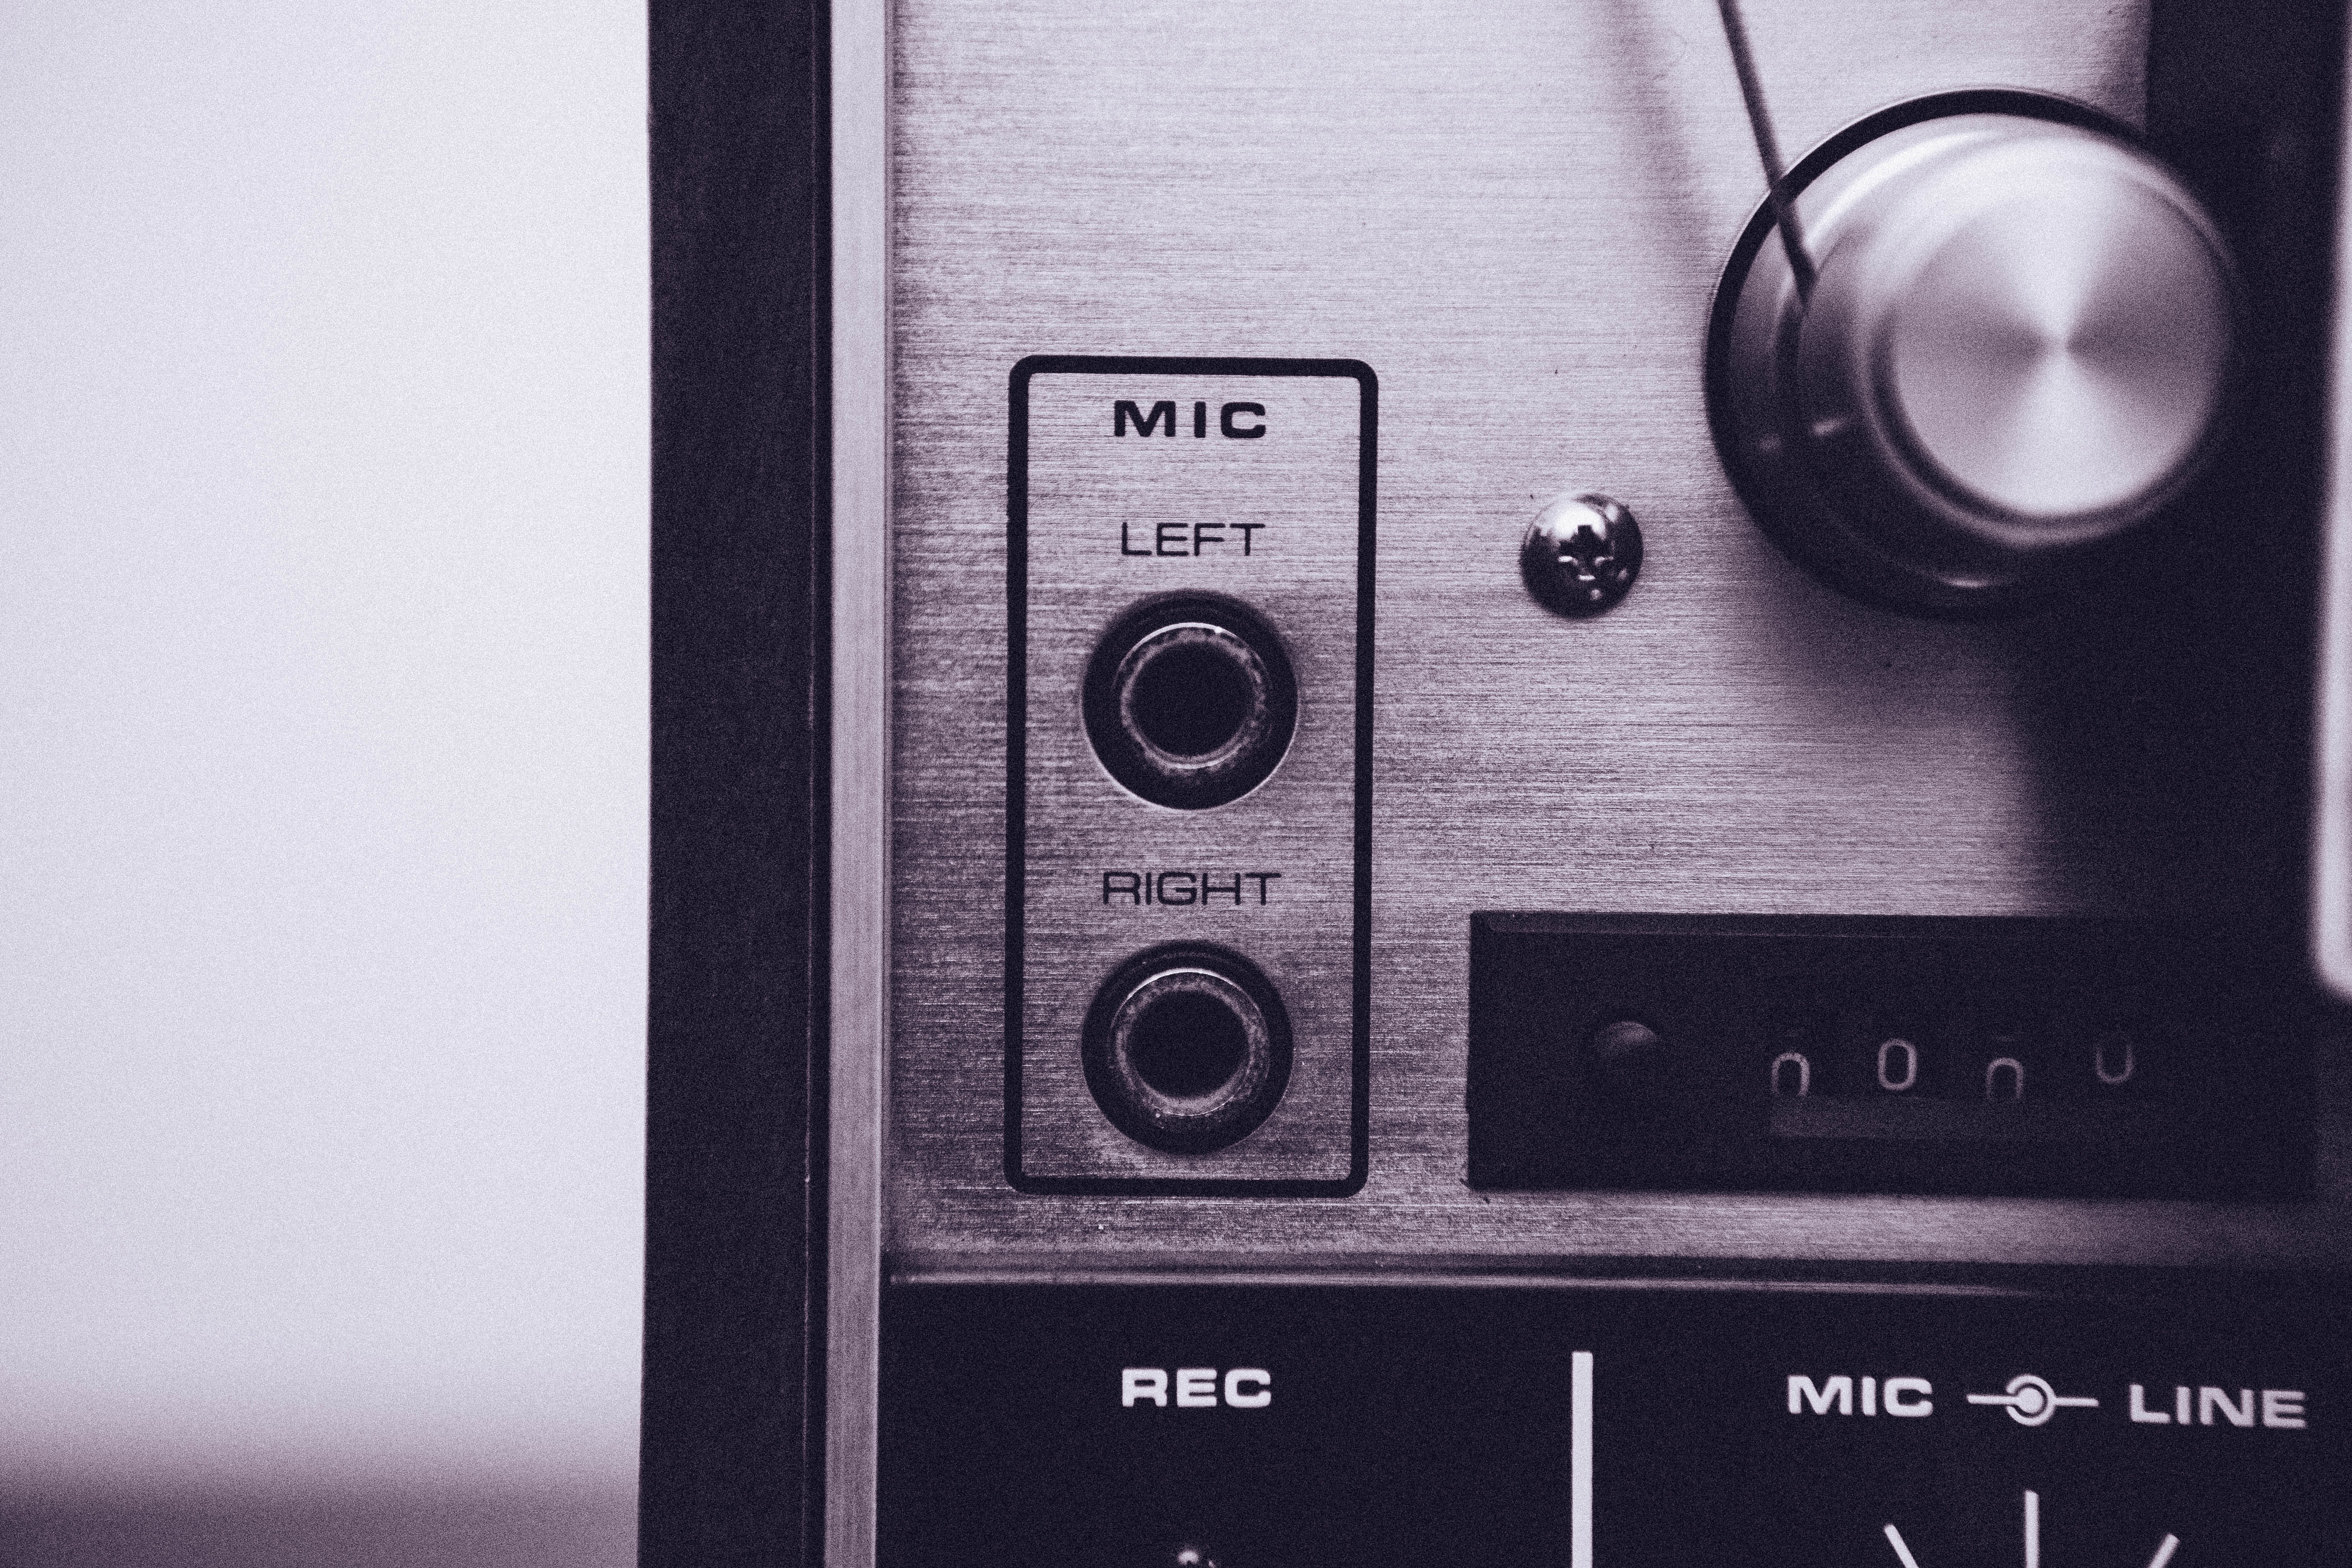
technology, mic, black, record player, product, electronics, audio, multimedia, entertainment, music studio, loudspeaker, audio equipment, technics, electronic device, electronic instrument, stereophonic sound, computer speaker, sound recording equipment, mic plugs